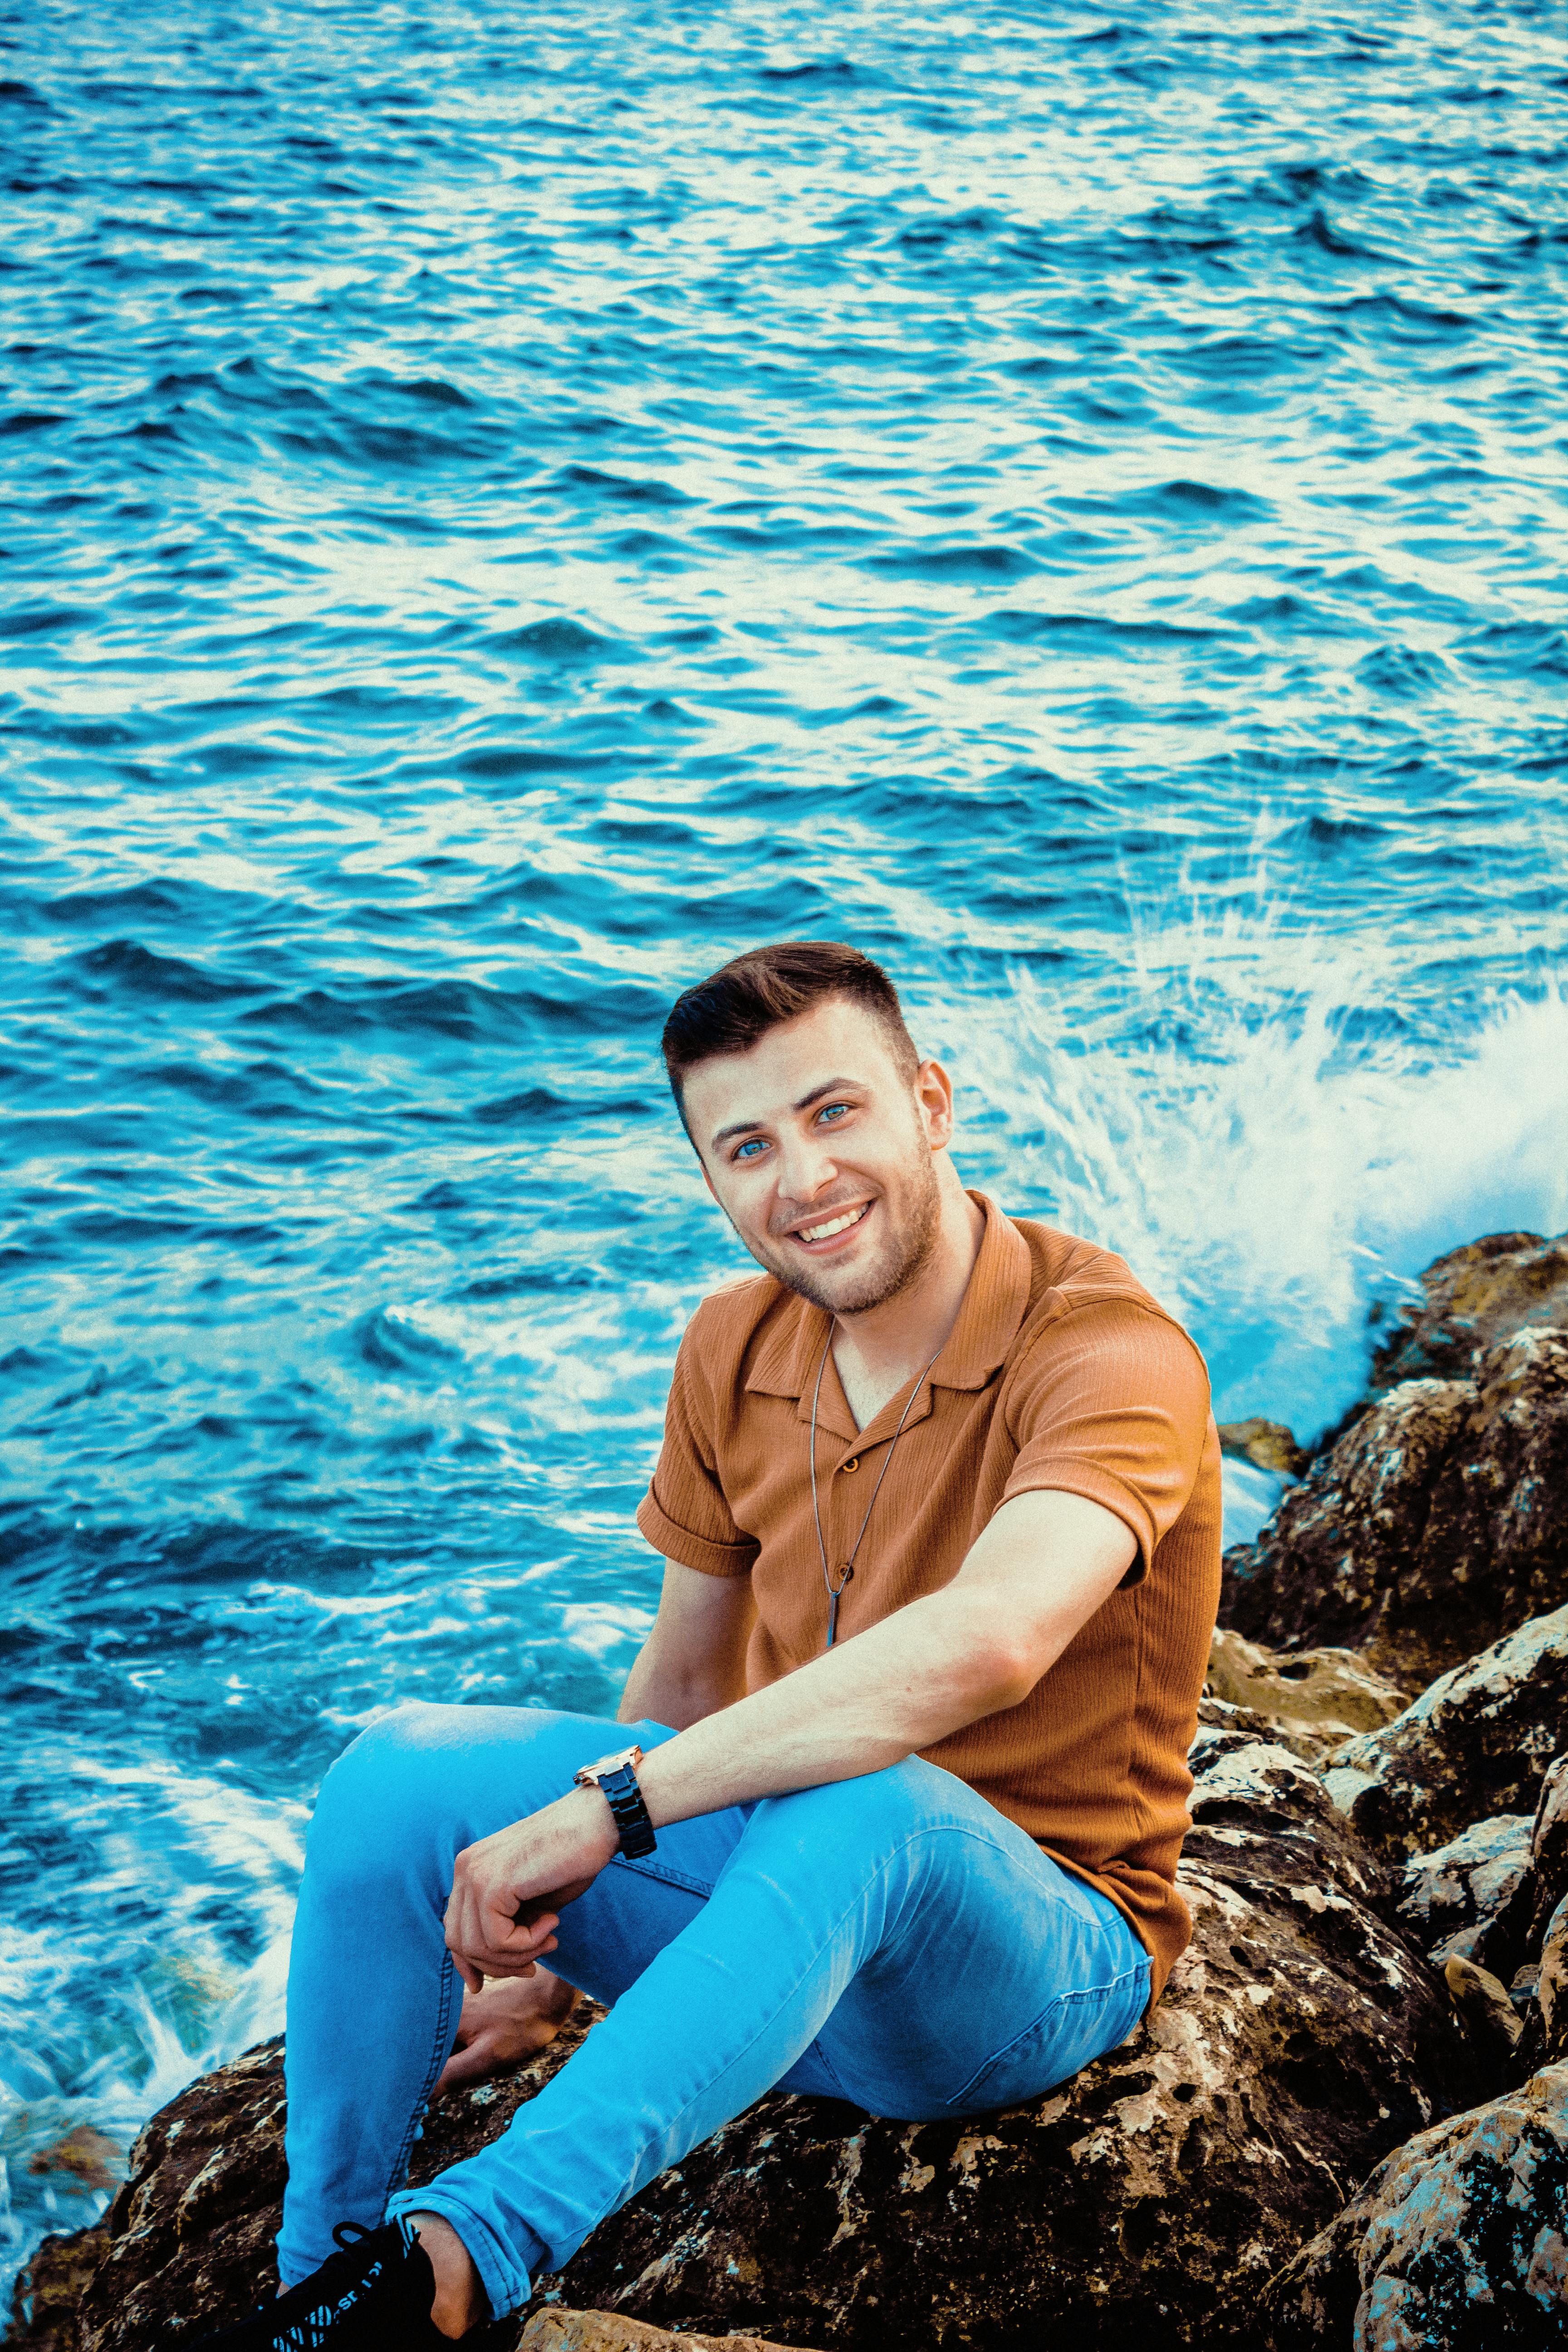
Gender: men